Sequoia Voting Systems

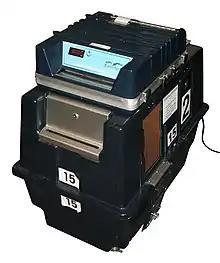
An Optech Eagle voting machine made after Sequoia Voting Systems obtained the rights from Business Records Corporation

In late 1997, Sequoia obtained the intellectual property rights to the Optech line of ballot scanners from Business Records Corporation. This transfer was a consequence of antitrust action taken by the United States Department of Justice when American Information Systems merged with the Election Services Division of Business Records Corporation to form Election Systems & Software. After this merger ES&S retained the right to sell and service Optech scanners to existing customers; as a result, the ES&S Optech IV-C and the Sequoia Optech 400-C, for example, are essentially the same device.